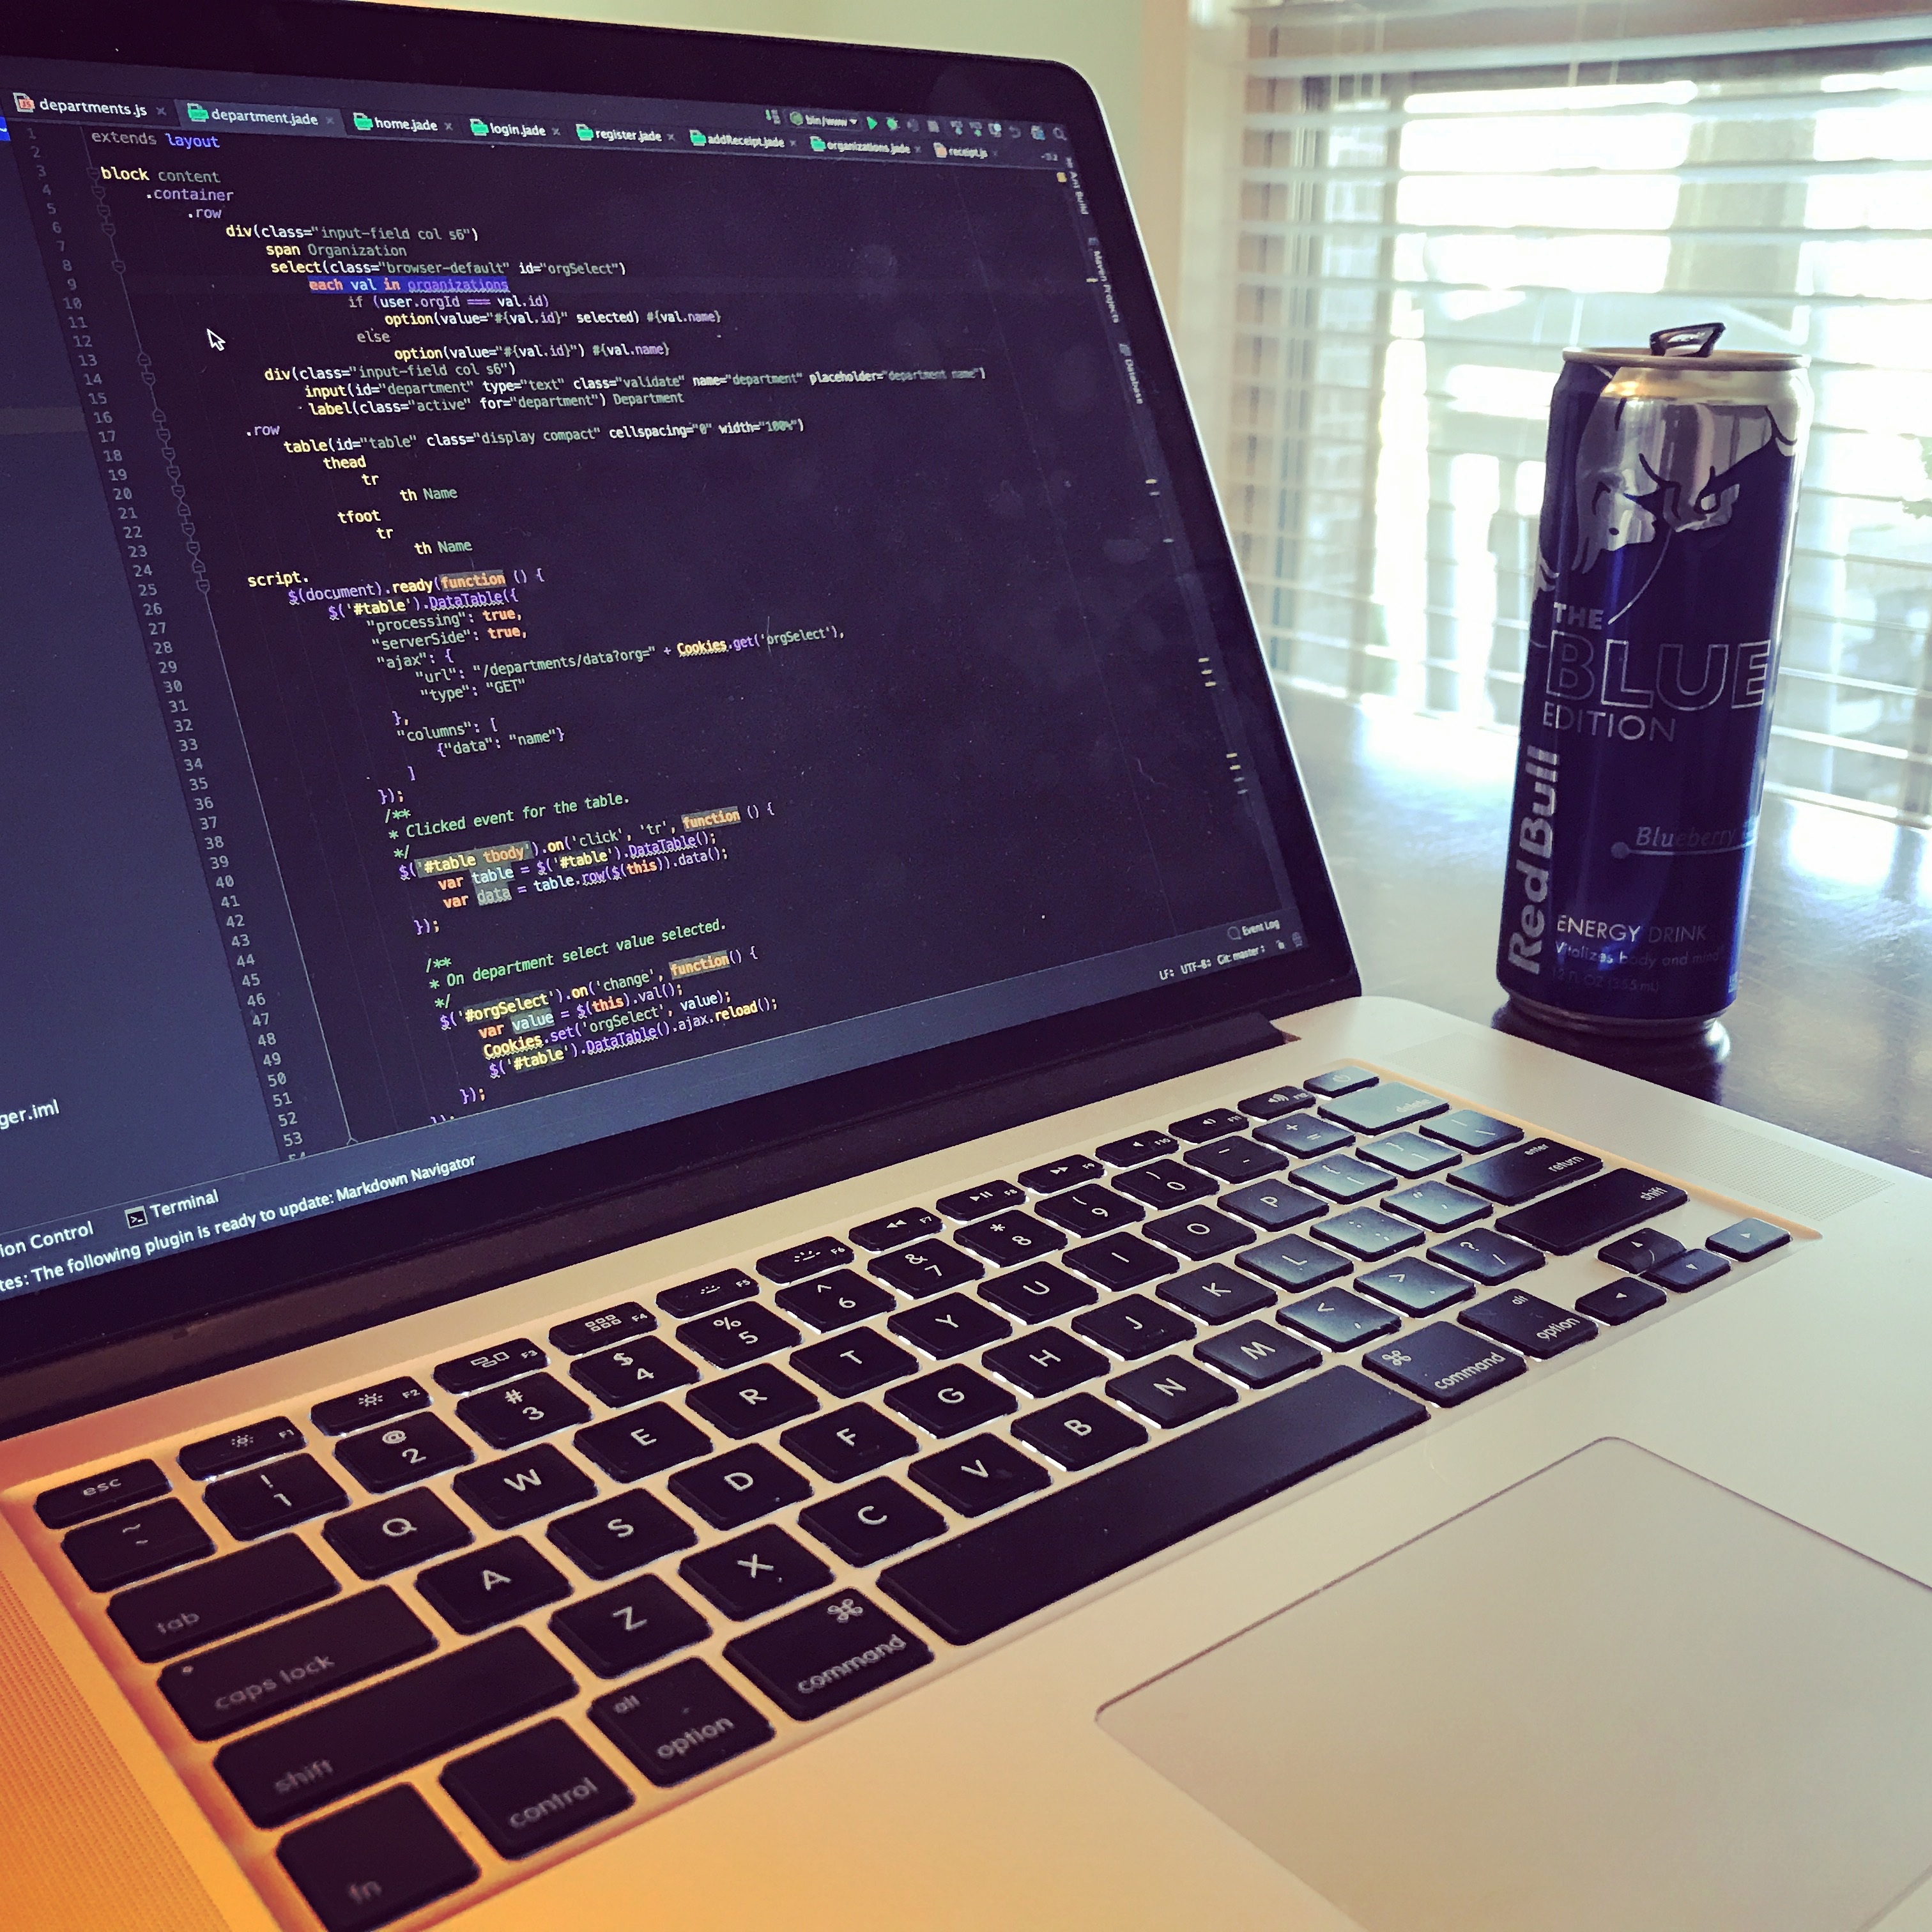
technology, brand, design, screenshot, personal computer, personal computer hardware, display device